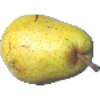
Label: Pear Monster 1